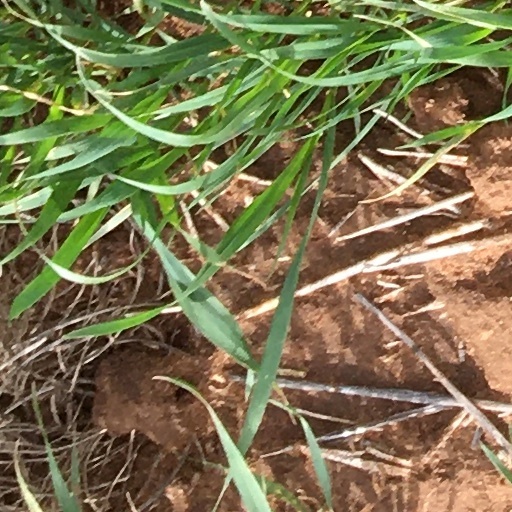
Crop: wheat